Steve Schirripa

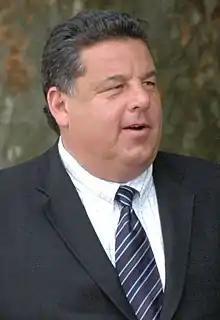
Schirripa in 2014

Steven Ralph Schirripa (born September 3, 1957) is an American actor. He is regularly credited as Steven R. Schirripa, including his total of over 300 total appearances in three long running series, playing: Bobby Bacala on "The Sopranos"; Leo Boykewich on "The Secret Life of the American Teenager"; and Detective Anthony Abetemarco on "Blue Bloods". Schirripa is host of two Investigation Discovery series: "Karma's A B*tch!" and "Nothing Personal". He is the voice of Roberto in the "Open Season" film series.